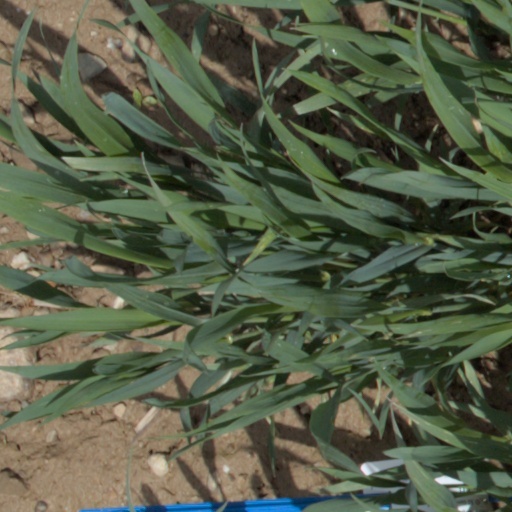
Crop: wheat